St George's Church, Edgbaston

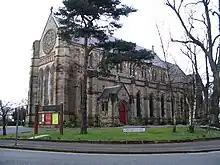

St George's Church, Edgbaston, is a parish church in the Church of England in Edgbaston, Birmingham.